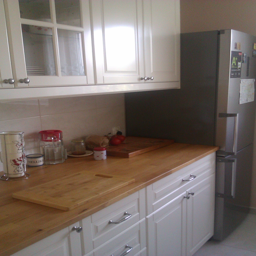
a room to rent in a-room apartment free